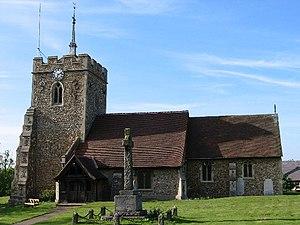
St Ippolyts est un village et une paroisse civile situé au sud de la ville de Hitchin, dans le comté du Hertfordshire en Angleterre. Sa population est d'environ 2 000 hab.